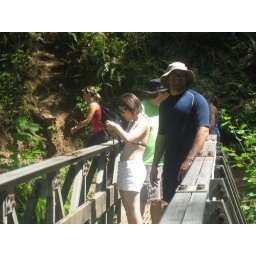
bridge over the river kwai